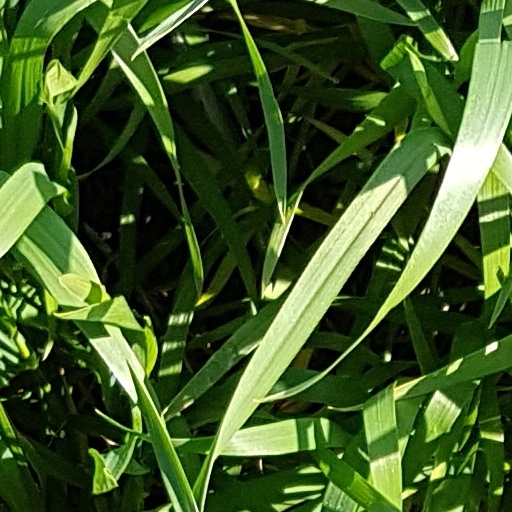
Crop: wheat